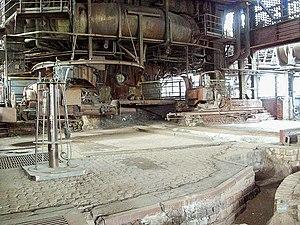
Un haut fourneau est une installation industrielle destinée à simultanément désoxyder et fondre les métaux contenus dans un minerai, par la combustion d'un combustible solide riche en carbone. En général, le haut fourneau transforme du minerai de fer en fonte liquide, en brûlant du coke qui sert à la fois de combustible et d'agent réducteur. Bien que la fonte produite soit un matériau à part entière, cet alliage est généralement destiné à être affiné dans des aciéries.